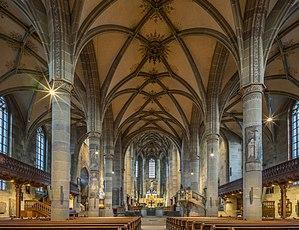
Schwäbisch Hall est une ville du land de Bade-Wurtemberg en Allemagne. Avec ses 38 183 habitants, elle est la préfecture et la plus grande ville de l'arrondissement de Schwäbisch Hall, qui fait partie de la région Heilbronn-Franconie. L'arrondissement actuel est issu du regroupement des anciens arrondissements Crailsheim, Gaildorf, Gerabronn et Schwäbisch Hall entré en vigueur depuis le 1ᵉʳ janvier 1973. Il est situé au sud de la plaine de Hohenlohe et à l'est ou nord-est des monts de Souabe et Franconie, petit massif du keuper dont une partie appartient à l'arrondissement de Schwäbisch Hall jusque la commune de Mainhardt. L'arrondissement de Schwäbisch Hall fait partie des régions à faible densité de population en Allemagne.